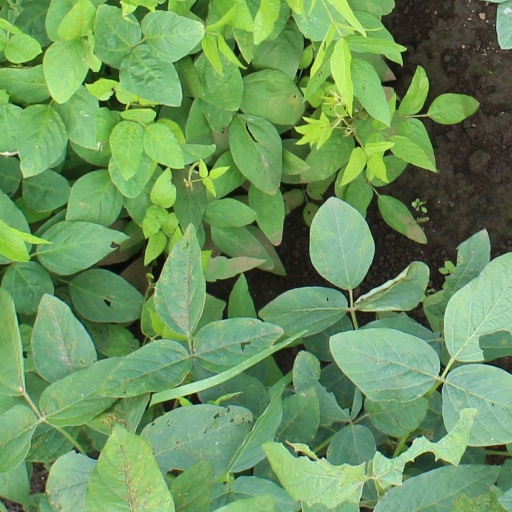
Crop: soybean